Mary Hartwell

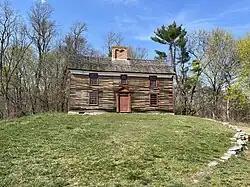
The Captain William Smith House, to which Hartwell traveled to alert its owner of the impending arrival of British troops

In the early hours of April 19, 1775, during Paul Revere's "Midnight Ride", Samuel Prescott escaped a British Army patrol on Battle Road in Concord, Massachusetts. He emerged onto nearby North County Road and sought assistance at Hartwell Tavern. Ephraim Hartwell, the tavern's owner, sent his black slave, Violet, down the road to the Samuel Hartwell House to alert his son, Samuel, and his family of the impending arrival of the British soldiers. Mary made her way to alert Captain William Smith, commanding officer of the Lincoln minutemen, who lived nearby. The minutemen received the notice in time, and arrived at Old North Bridge before their enemy. Prescott, meanwhile, made it to Concord.